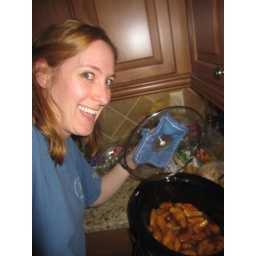
Julia's amazing crock pot apple goodness. Who needs to go to church when she bakes heaven in the house.....Amen sister.